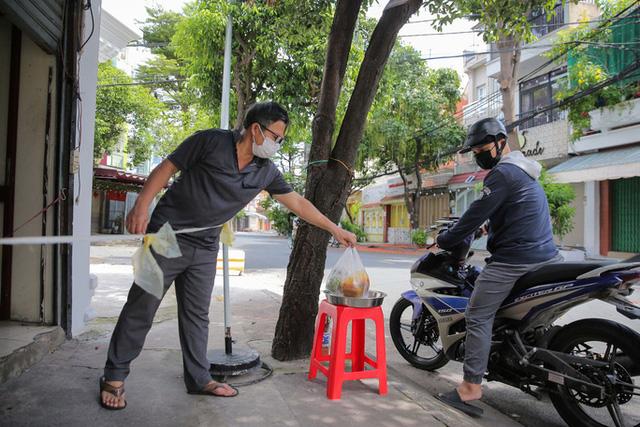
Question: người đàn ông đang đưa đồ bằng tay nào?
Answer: người đàn ông đang đưa đồ bằng tay trái